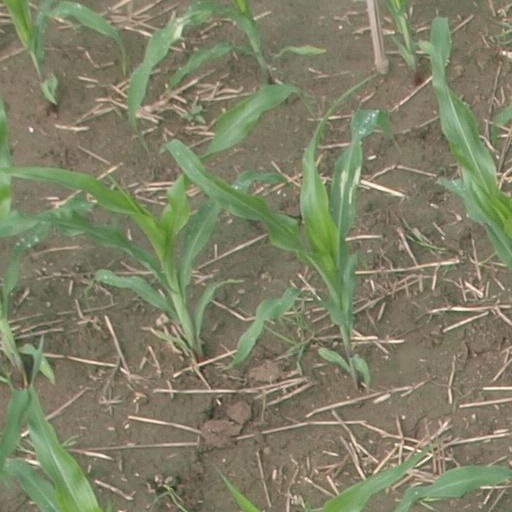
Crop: maize; corn